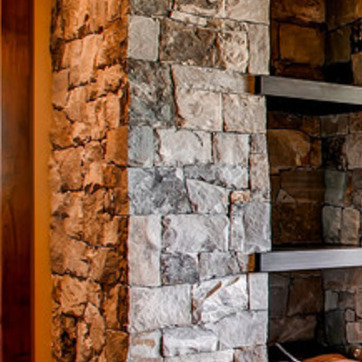
Material: stone